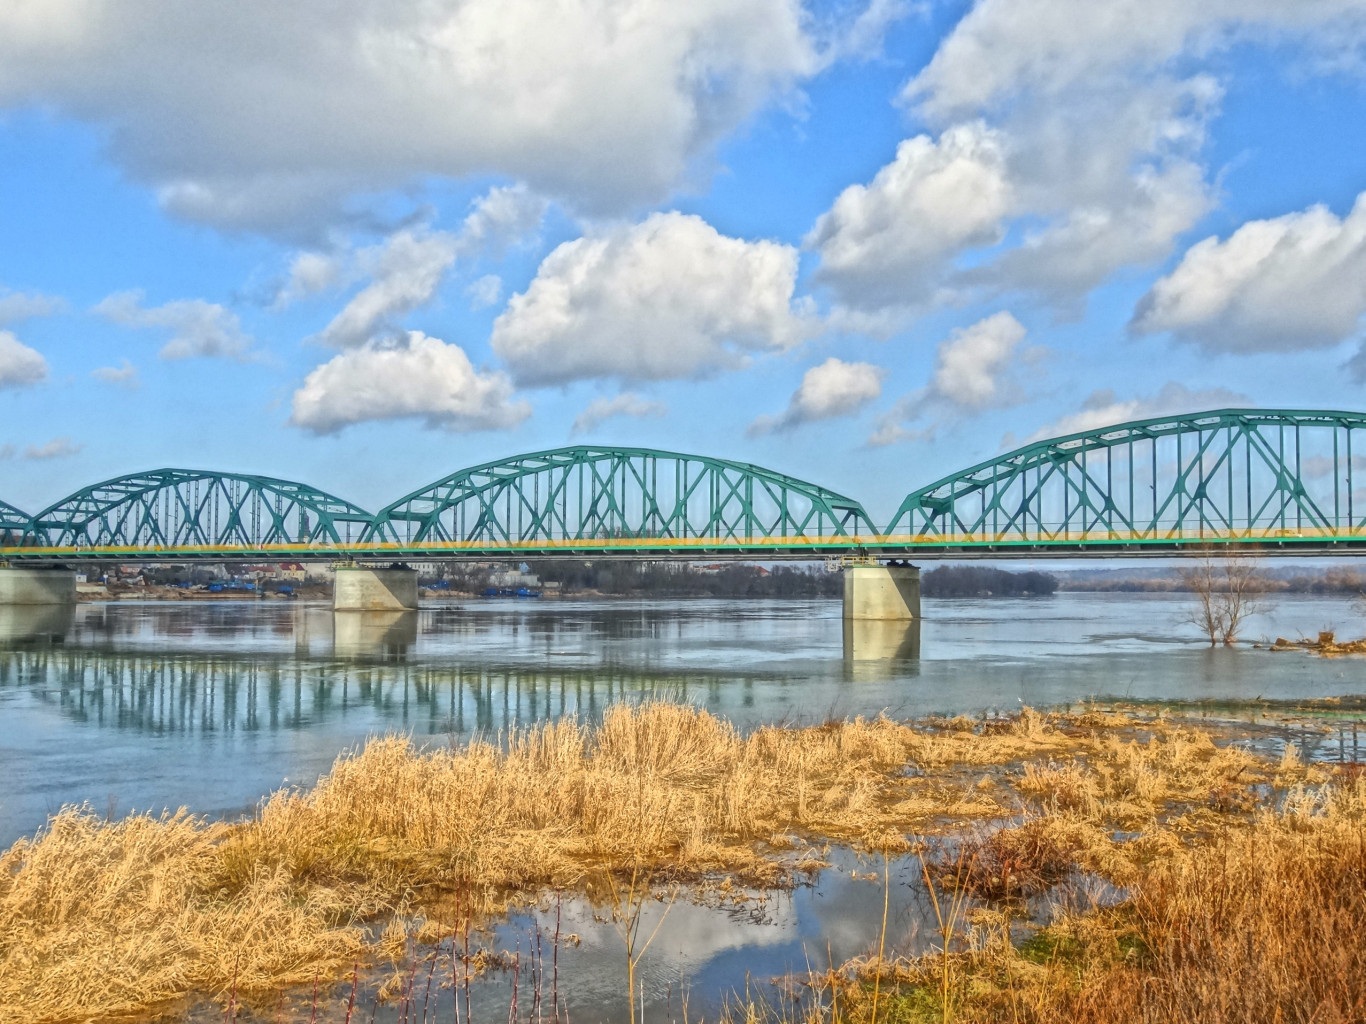
bridge, crossing, river, construction, reflection, reservoir, infrastructure, arch bridge, vistula, bydgoszczy, nonbuilding structure